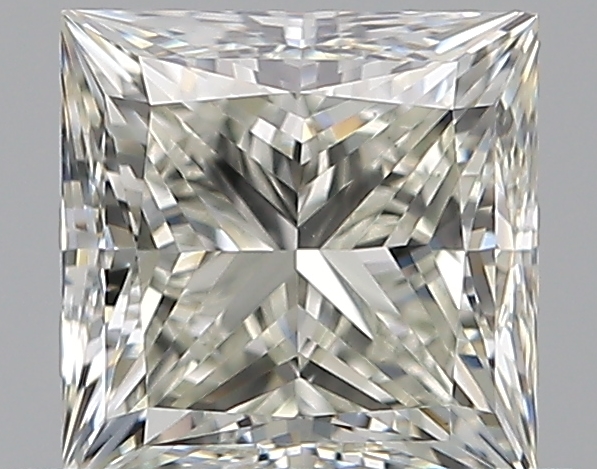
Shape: princess
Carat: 0.79
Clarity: VS1
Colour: J
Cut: EX
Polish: EX
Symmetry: VG
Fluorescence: N
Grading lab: GIA
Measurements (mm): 4.99 x 4.91 x 3.59